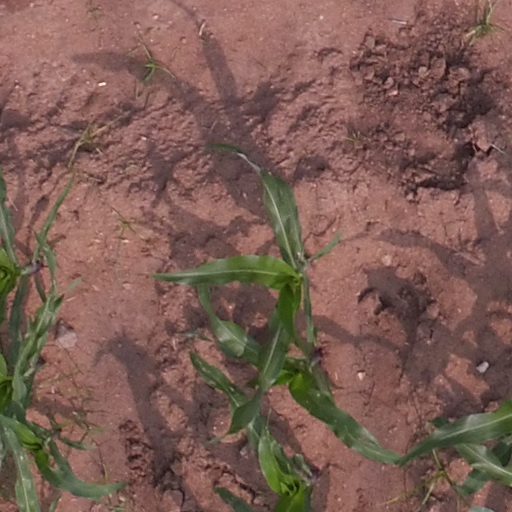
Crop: maize; corn